Paul Vredeman de Vries

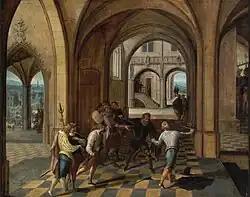
"Duel", c. 1600, Kunsthistorisches Museum

Paul Vredeman de Vries (Antwerp, 1567 – Amsterdam, 1617), was a Flemish painter and draughtsman who specialised in architectural paintings and, in particular, church interiors.